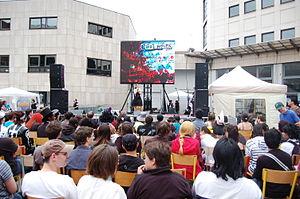
Convention de l'animation de l'EPITA 2009 - Karaoke
La convention Epitanime est une convention sur la Japanimation. Elle se déroule tous les ans vers la fin du mois de mai dans les locaux du campus IONIS au Kremlin-Bicêtre. Cette convention est organisée par l'association Epitanime.